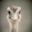
Label: bird